Map projection

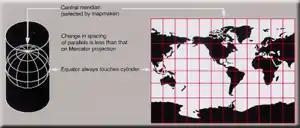
A Miller cylindrical projection maps the globe onto a cylinder.

A surface that can be unfolded or unrolled into a plane or sheet without stretching, tearing or shrinking is called a "developable surface". The cylinder, cone and the plane are all developable surfaces. The sphere and ellipsoid do not have developable surfaces, so any projection of them onto a plane will have to distort the image. (To compare, one cannot flatten an orange peel without tearing and warping it.)